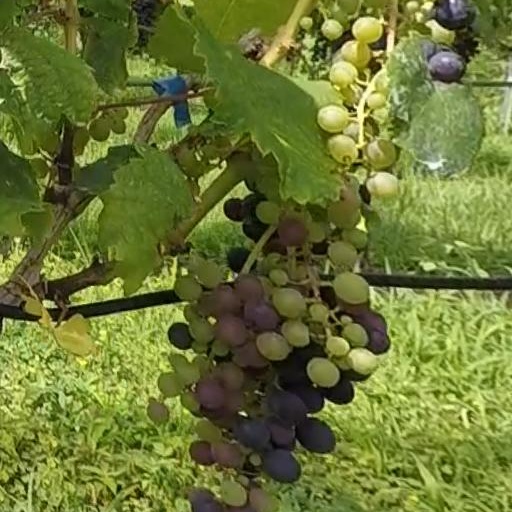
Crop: grape